History of North Ossetia–Alania

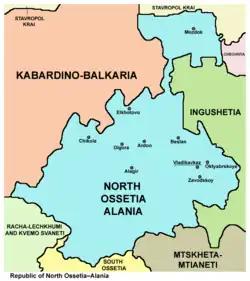
Map of modern North Ossetia–Alania

North Ossetian SSR finally became the first autonomous republic of the RSFSR to declare national sovereignty, on June 20, 1990 (although it still remains firmly part of Russia). In 1991, North Ossetian SSR was renamed the Republic of North Ossetia–Alania.